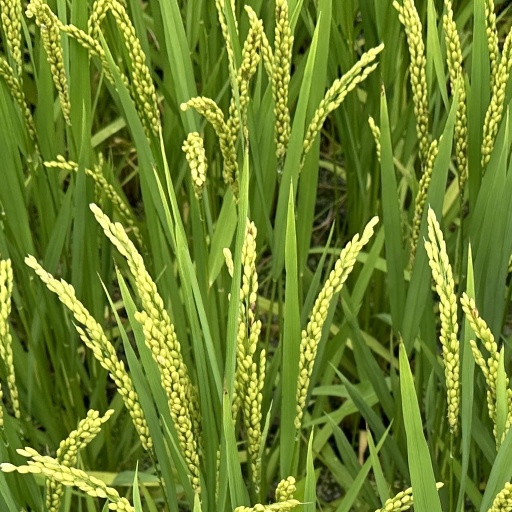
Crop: rice